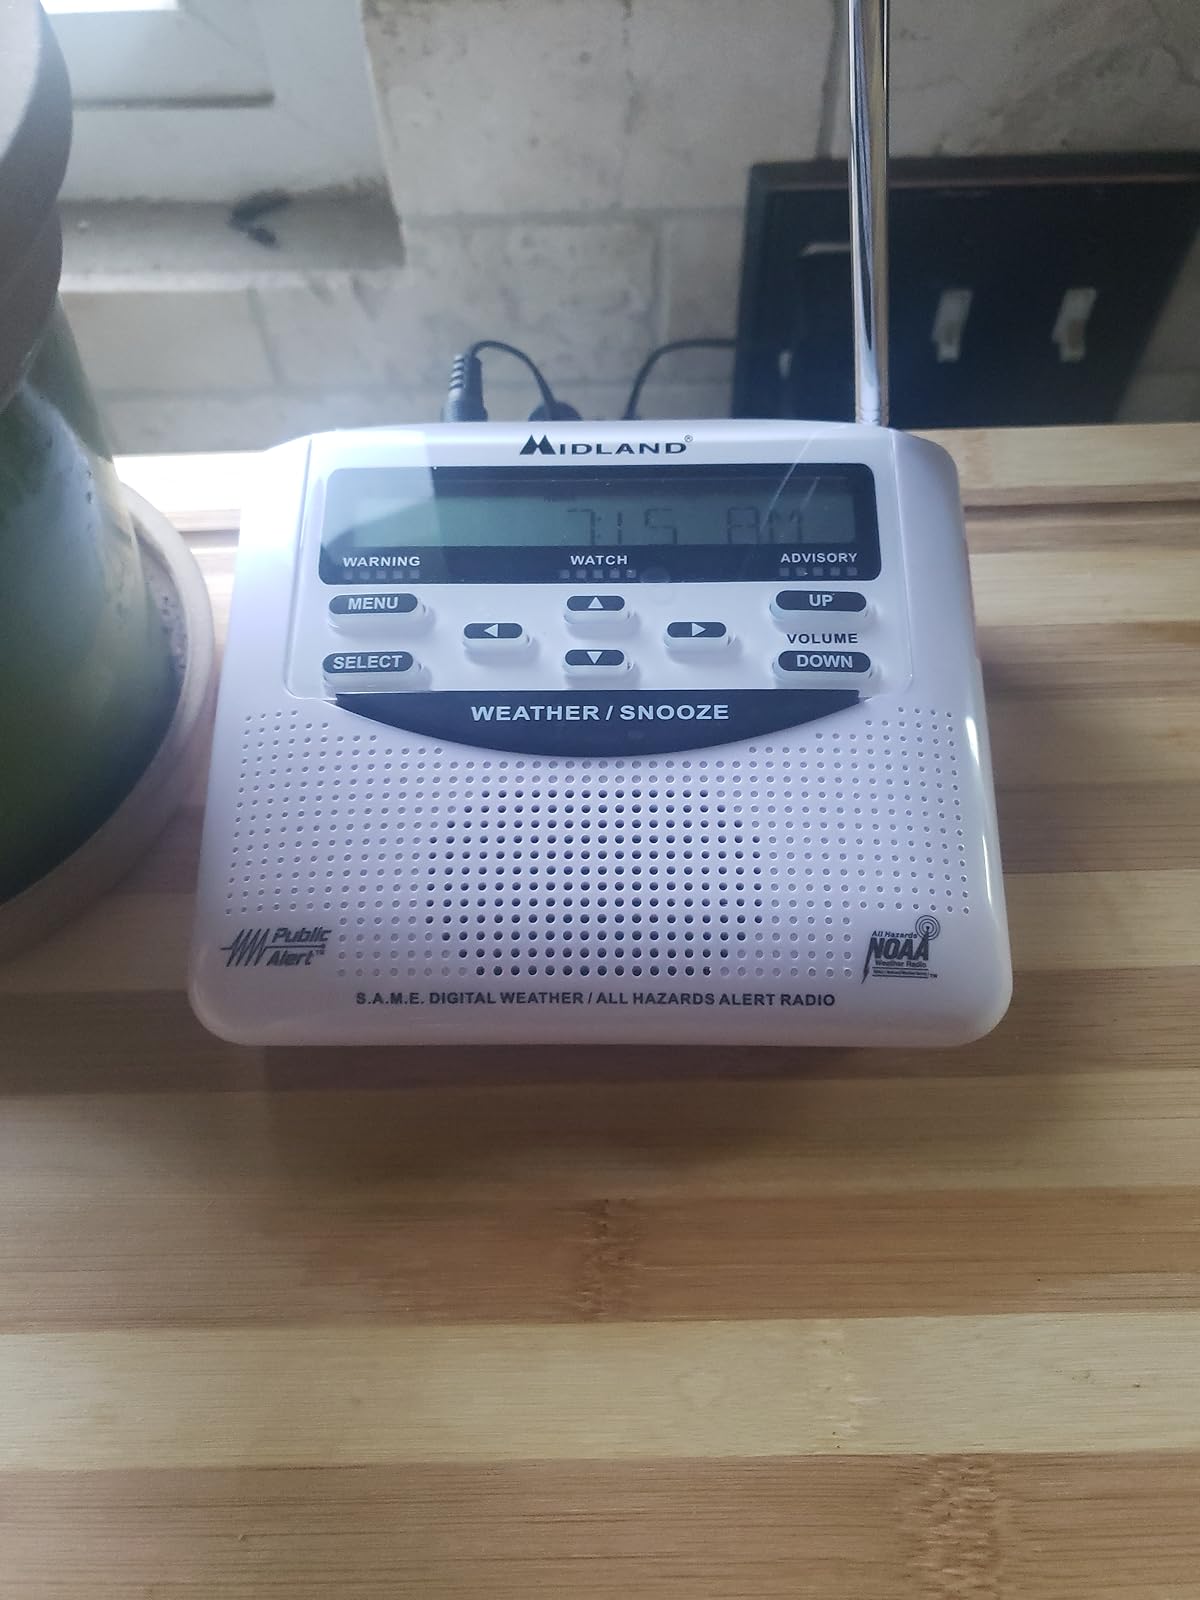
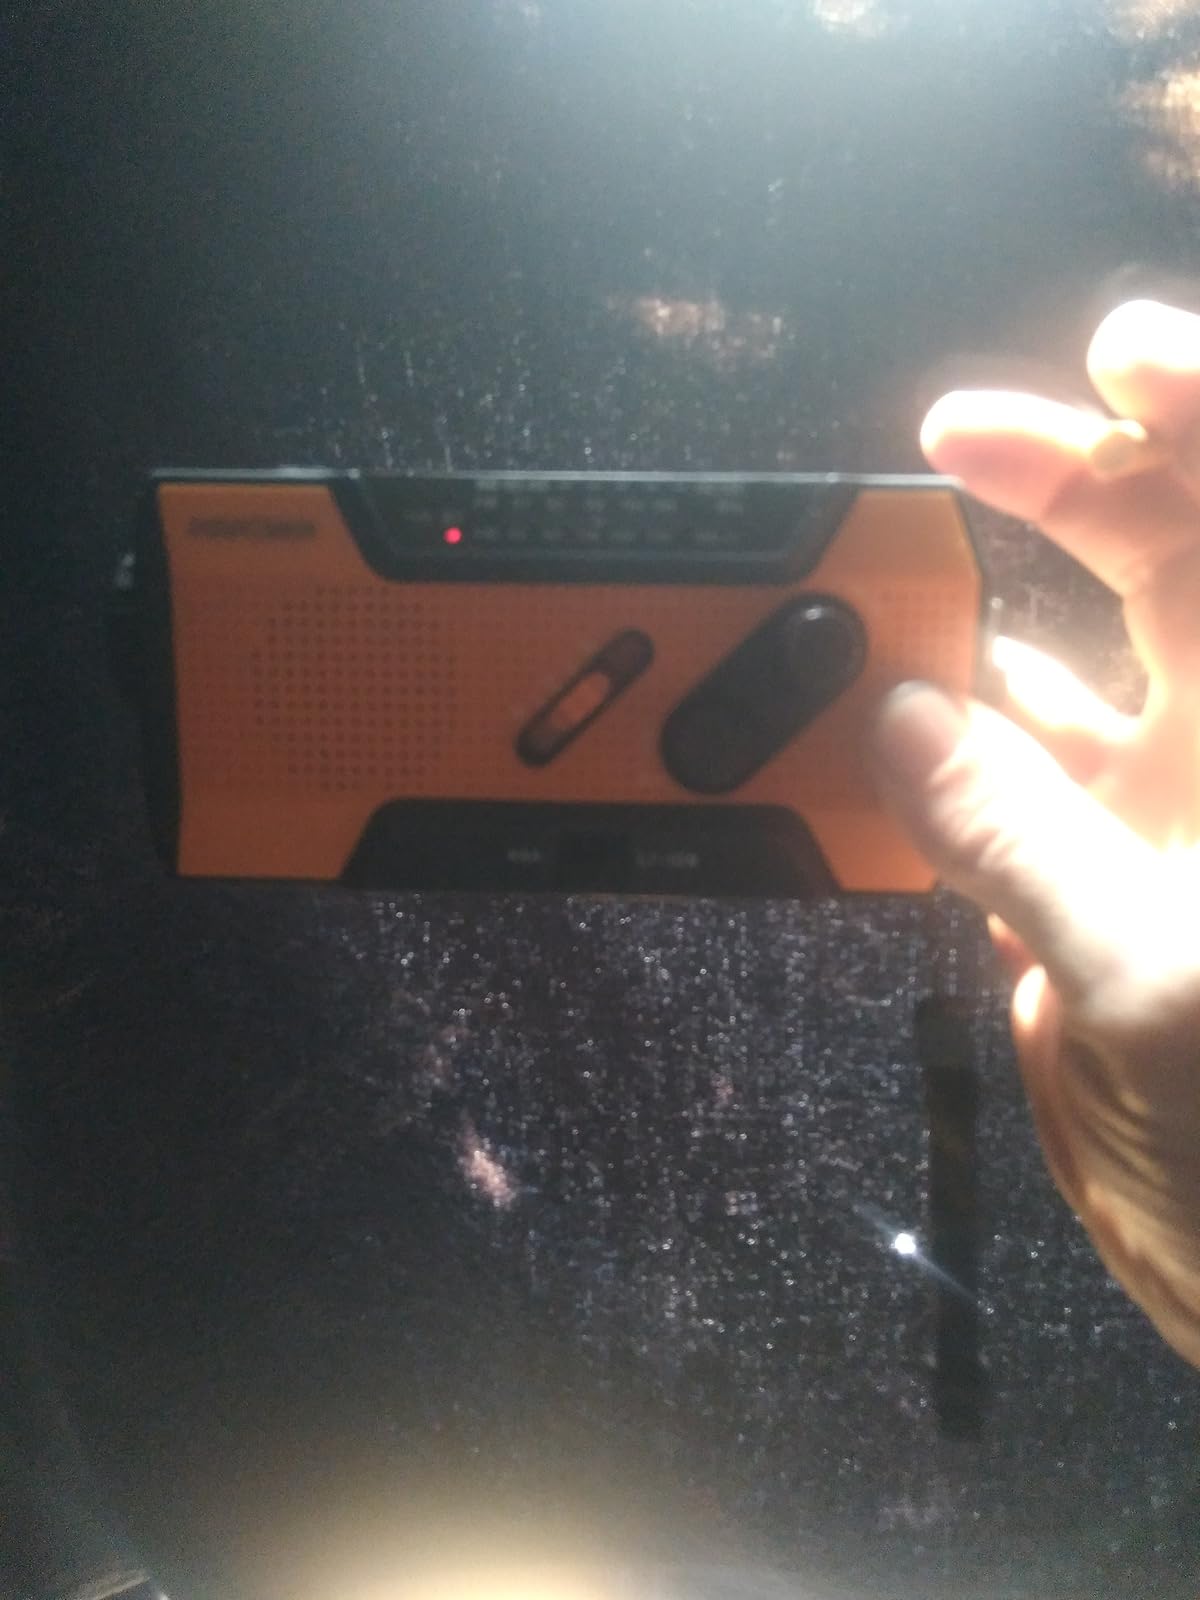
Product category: radio
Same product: no